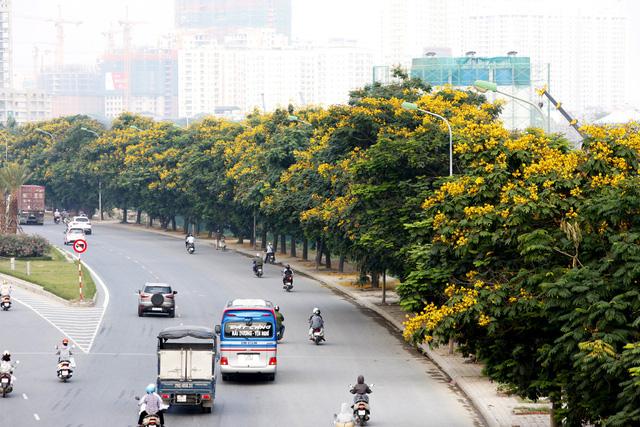
có nhiều xe cộ đang đi lại ở trên đường